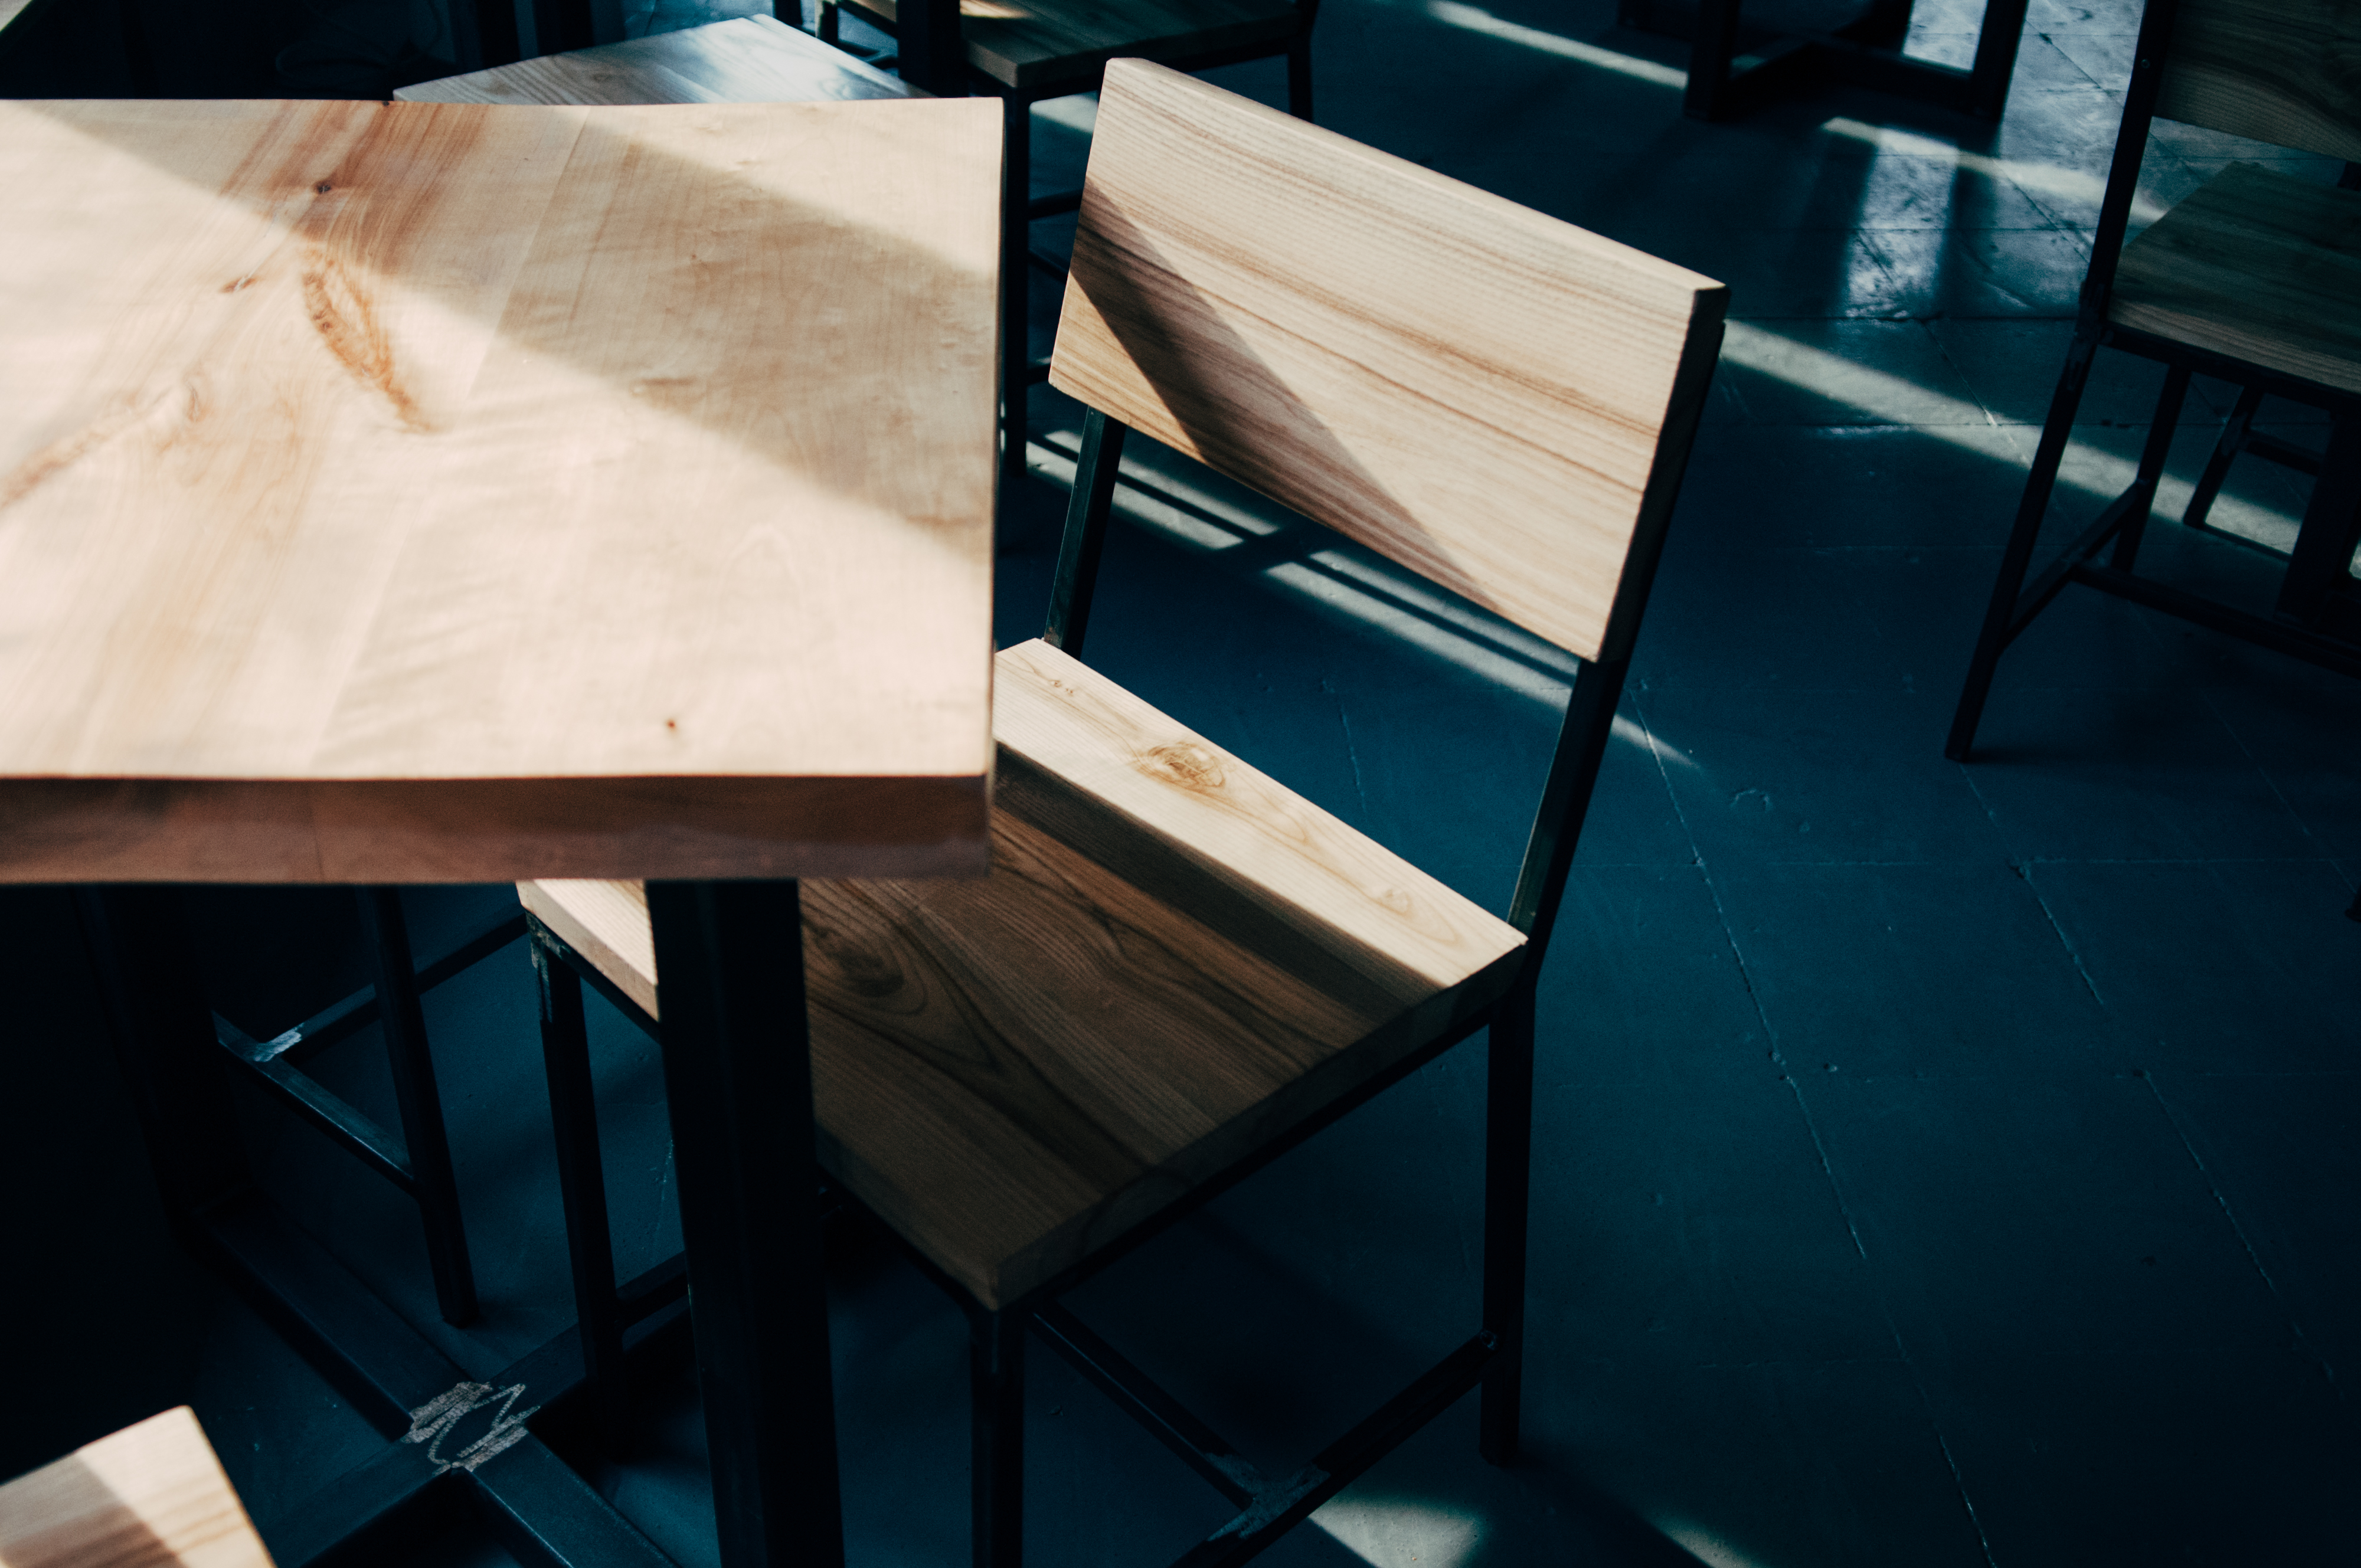
table, cafe, wood, sunlight, chair, floor, glass, restaurant, color, indoor, blue, furniture, art, publicdomain, design, bistro, shape, cafeteria